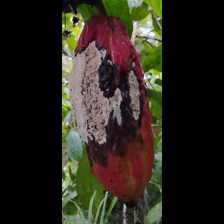
Label: moniliophthora